Trinity College, Toronto

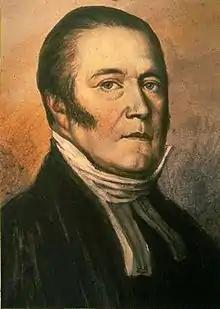
John Strachan

John Strachan (1778–1867) was an Anglican priest, Archdeacon of York, and staunch supporter of Upper Canada's conservative Family Compact. Strachan was interested in education, and as early as 1818 petitioned the colonial House of Assembly for the formation of a theological university. In 1826, Lieutenant Governor Sir Peregrine Maitland commissioned Strachan to visit England and obtain a royal charter for a provincial university. Strachan was successful, and returned in 1827 with a charter from King George IV to establish King's College in Upper Canada. King's College was effectively controlled by the Church of England and members of the elite Family Compact, and at first reflected Strachan's ambition for an institution of conservative, High Anglican character. Strachan objected to proposals for the provincial university to be without a religious affiliation, dubbing such a suggestion "atheistical, and so monstrous in its consequences that, if successfully carried out, it would destroy all that is pure and holy in morals and religion, and would lead to greater corruption than anything adopted during the madness of the French Revolution."